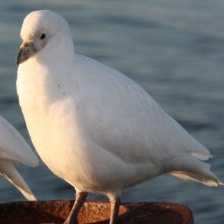
Species: SNOWY SHEATHBILL
Scientific name: CHIONIS ALBUS